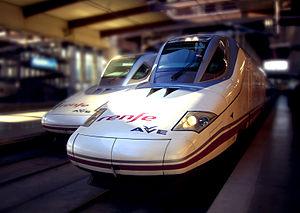
L’AVE est un service de transport ferroviaire à grande vitesse sur de longues distances en Espagne. Avant la mise en place de la libération du marché ferroviaire en Europe les deux opérateurs nationaux français et espagnol ont signé un accord semblable à celui mis en place depuis longtemps entre la D-Bahn et la SNCF pour utiliser leurs réseaux réciproques. Grâce cet accord, le TGV peut desservir les villes espagnoles et les trains AVE, les TAV, peuvent de même desservir des villes françaises. Les trains AVE sont exploités par la Renfe, société nationale des chemins de fer espagnols.